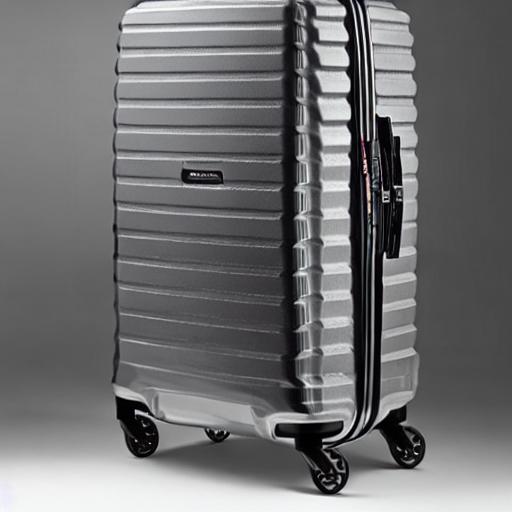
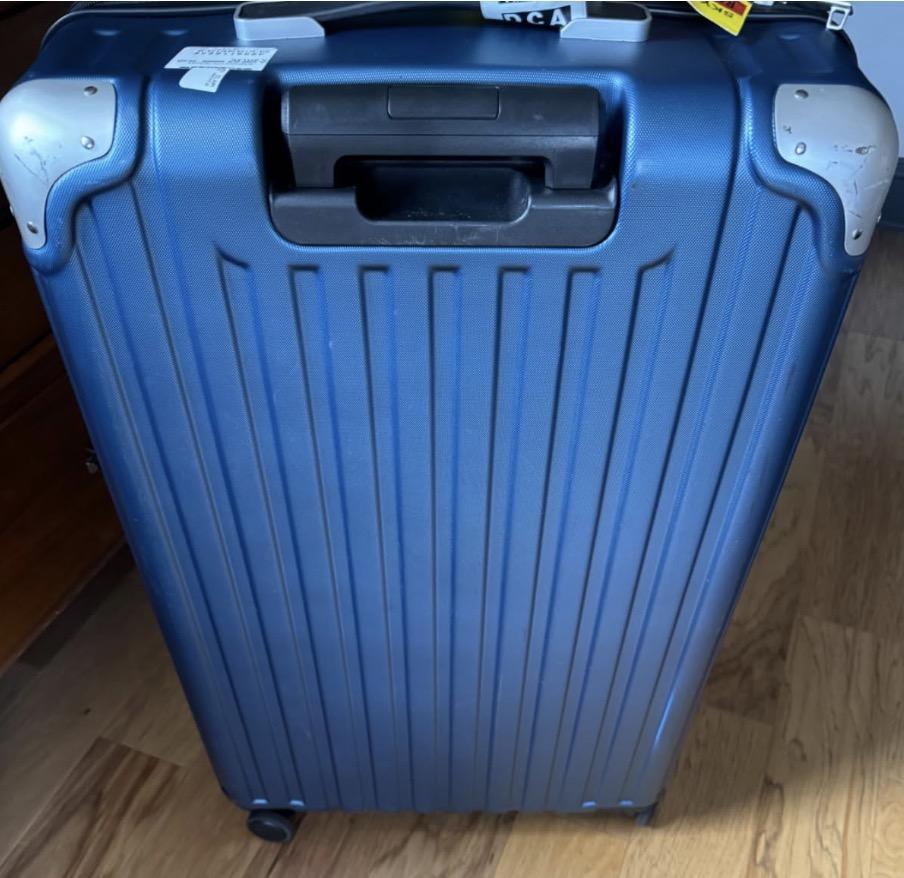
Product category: items_tea
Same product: no